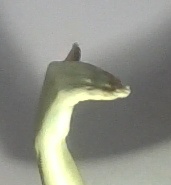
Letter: khaa